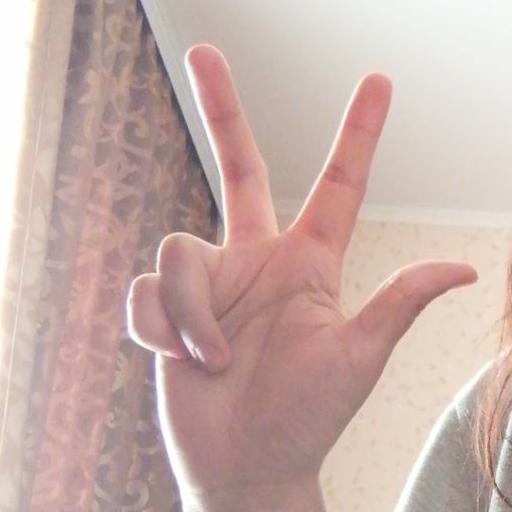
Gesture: three2